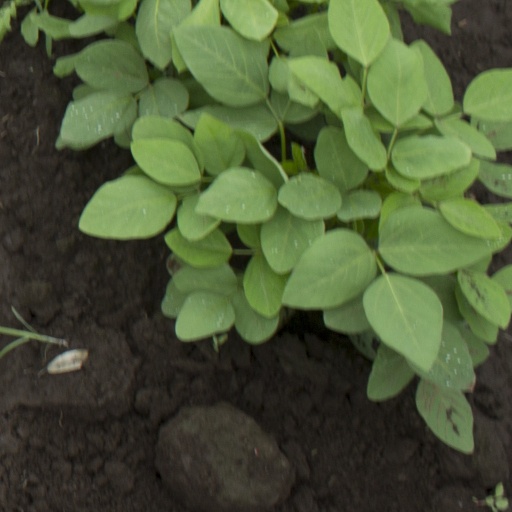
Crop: soybean